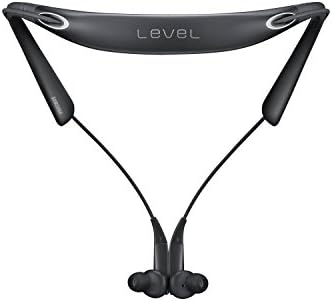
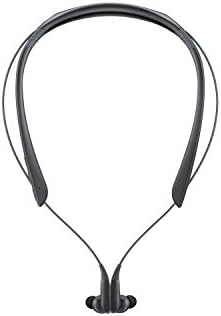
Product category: headphones
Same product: yes